Chelsea Commercial Historic District

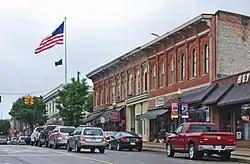
Main Street at W. Middle

The Chelsea Commercial Historic District is a historic district located along both sides of Main Street from Orchard to North Street in Chelsea, Michigan; the district also includes the adjacent 100 blocks of Jackson, East Middle, and West Middle Streets, as well as structures on Park, East, and Orchard Streets. It was listed on the National Register of Historic Places in 2011.